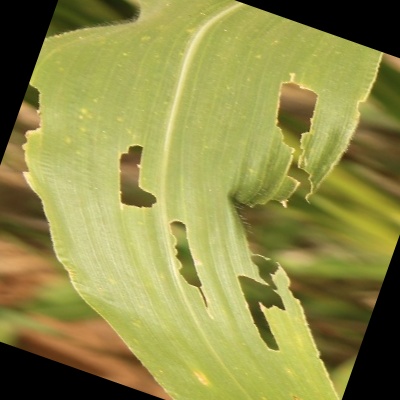
Label: Corn_(Maize)___Leaf_Spot